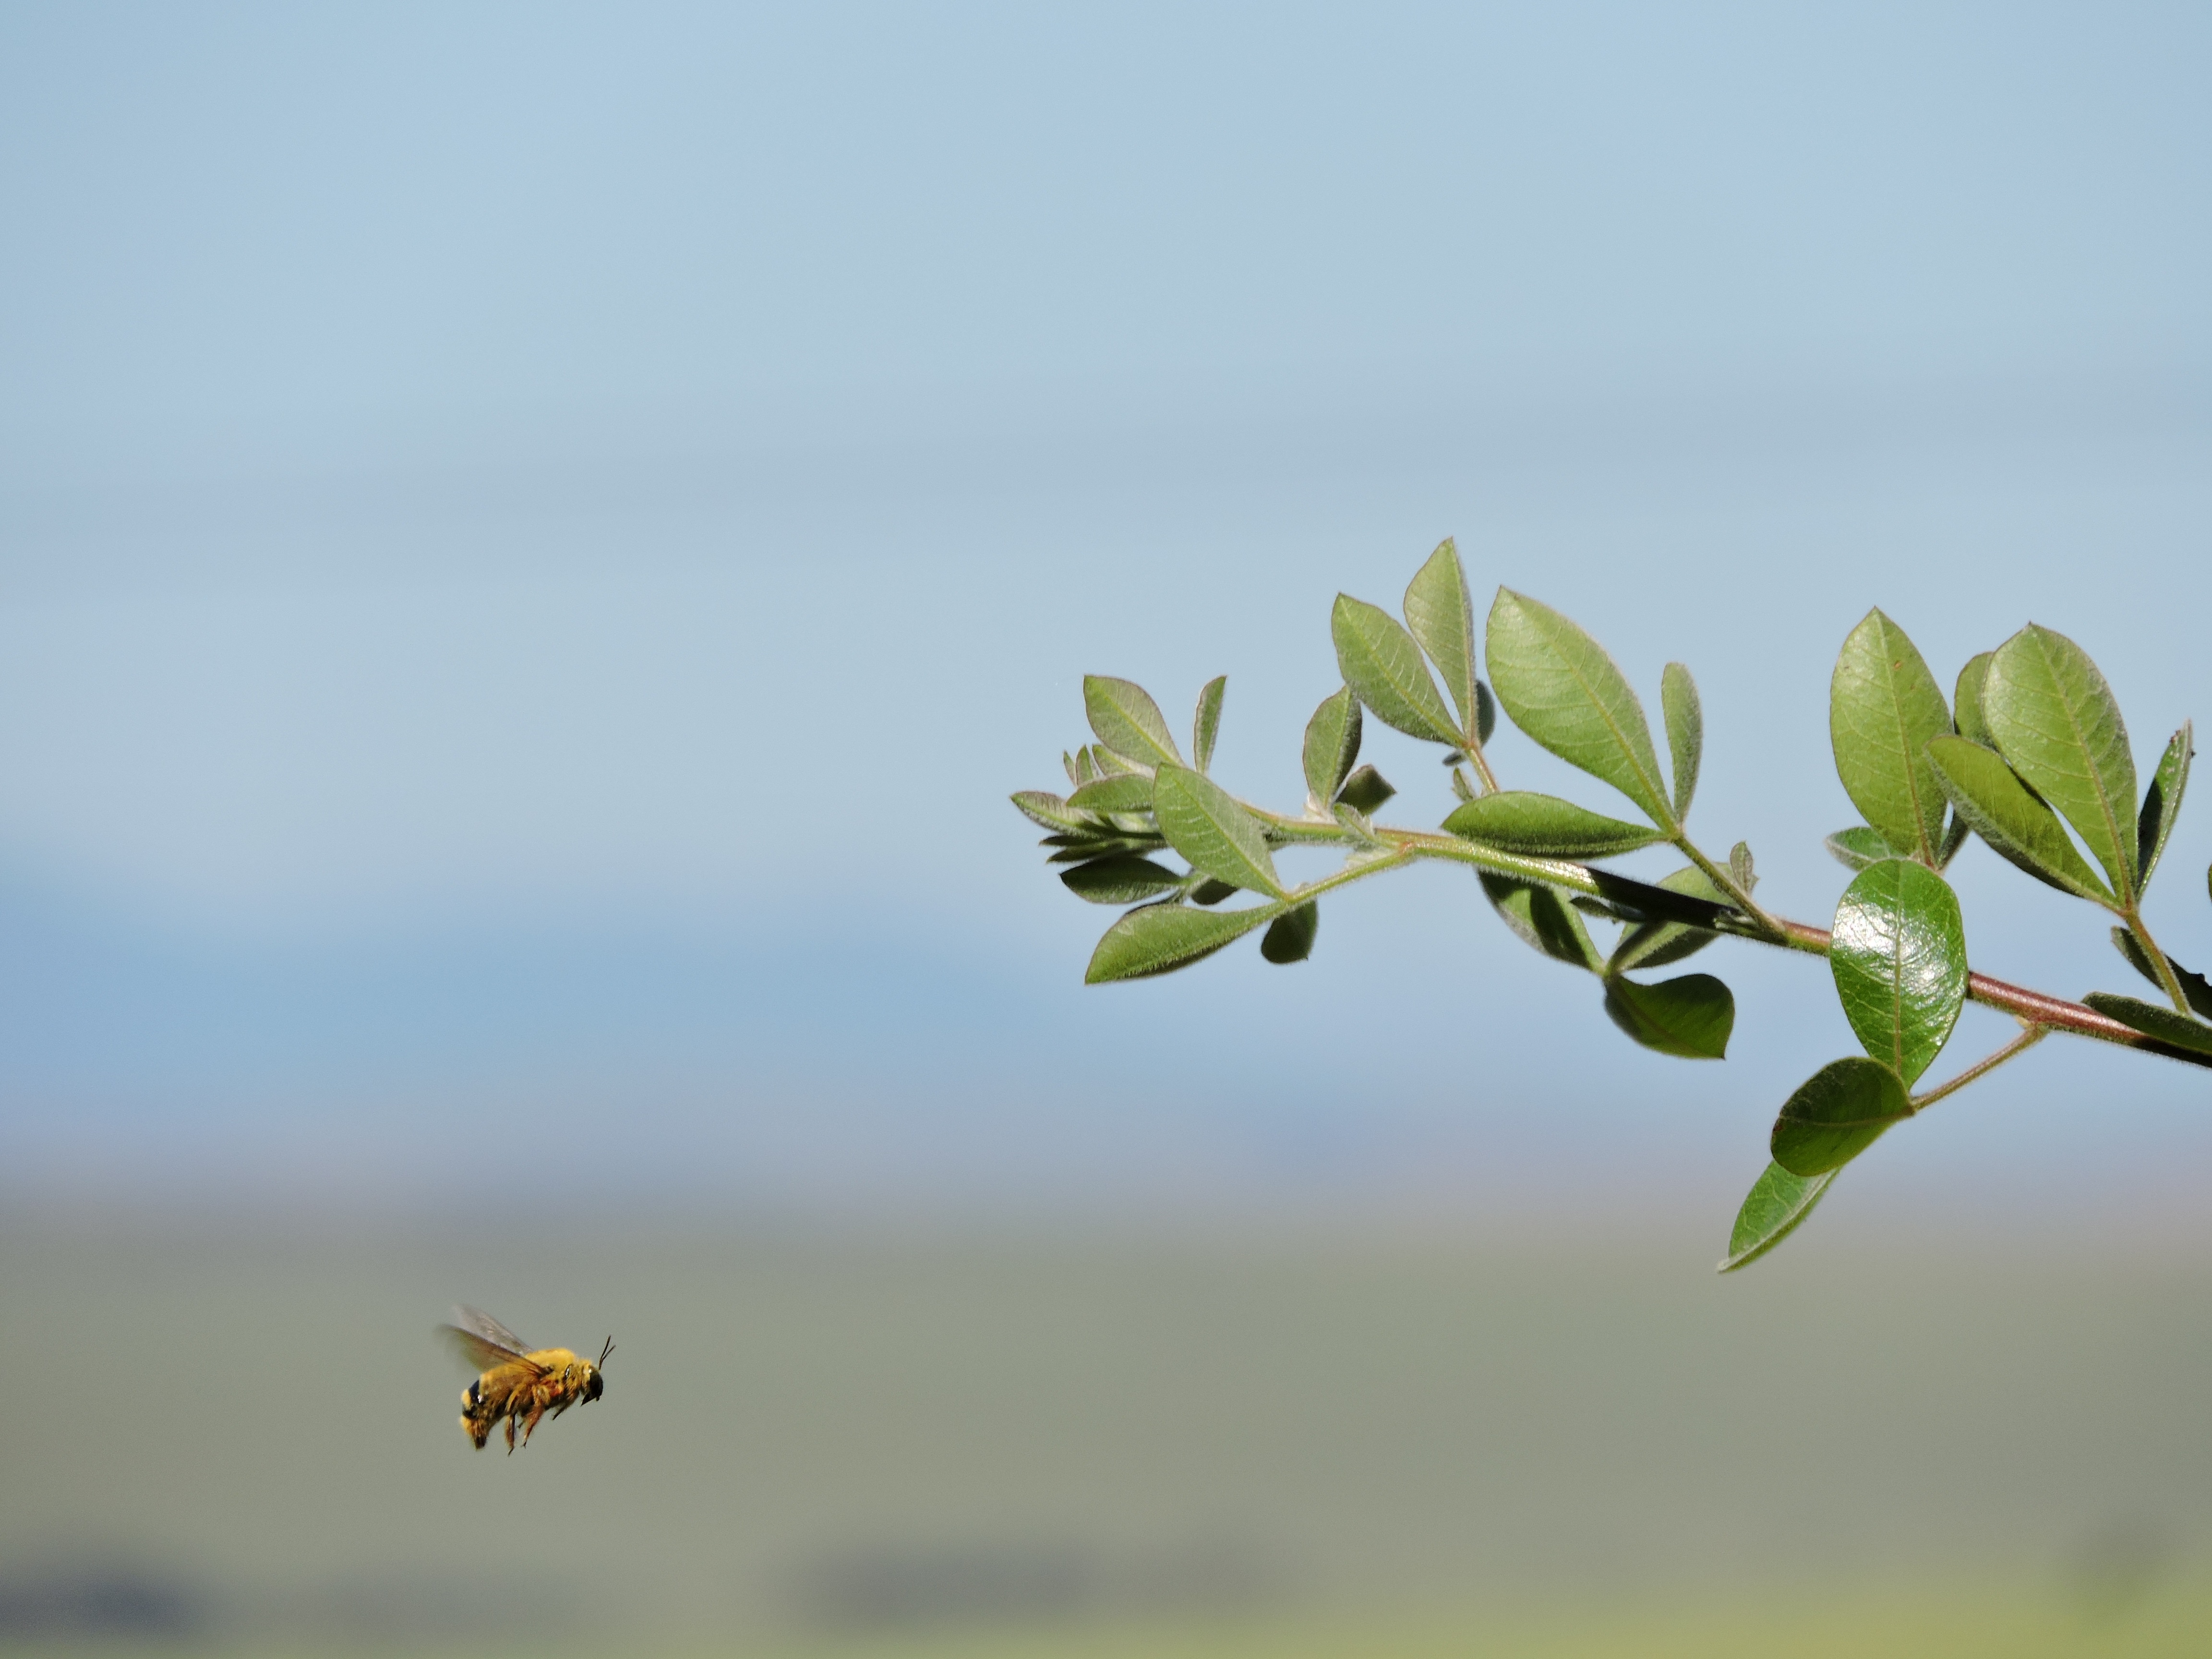
tree, nature, grass, outdoor, branch, blossom, plant, sky, stem, sunlight, leaf, flower, bloom, wind, fly, honey, summer, wild, environment, pollen, pollination, spring, green, insect, macro, natural, blue, yellow, agriculture, garden, flora, season, fauna, wings, bee, ecosystem, nectar, macro photography, woody plant